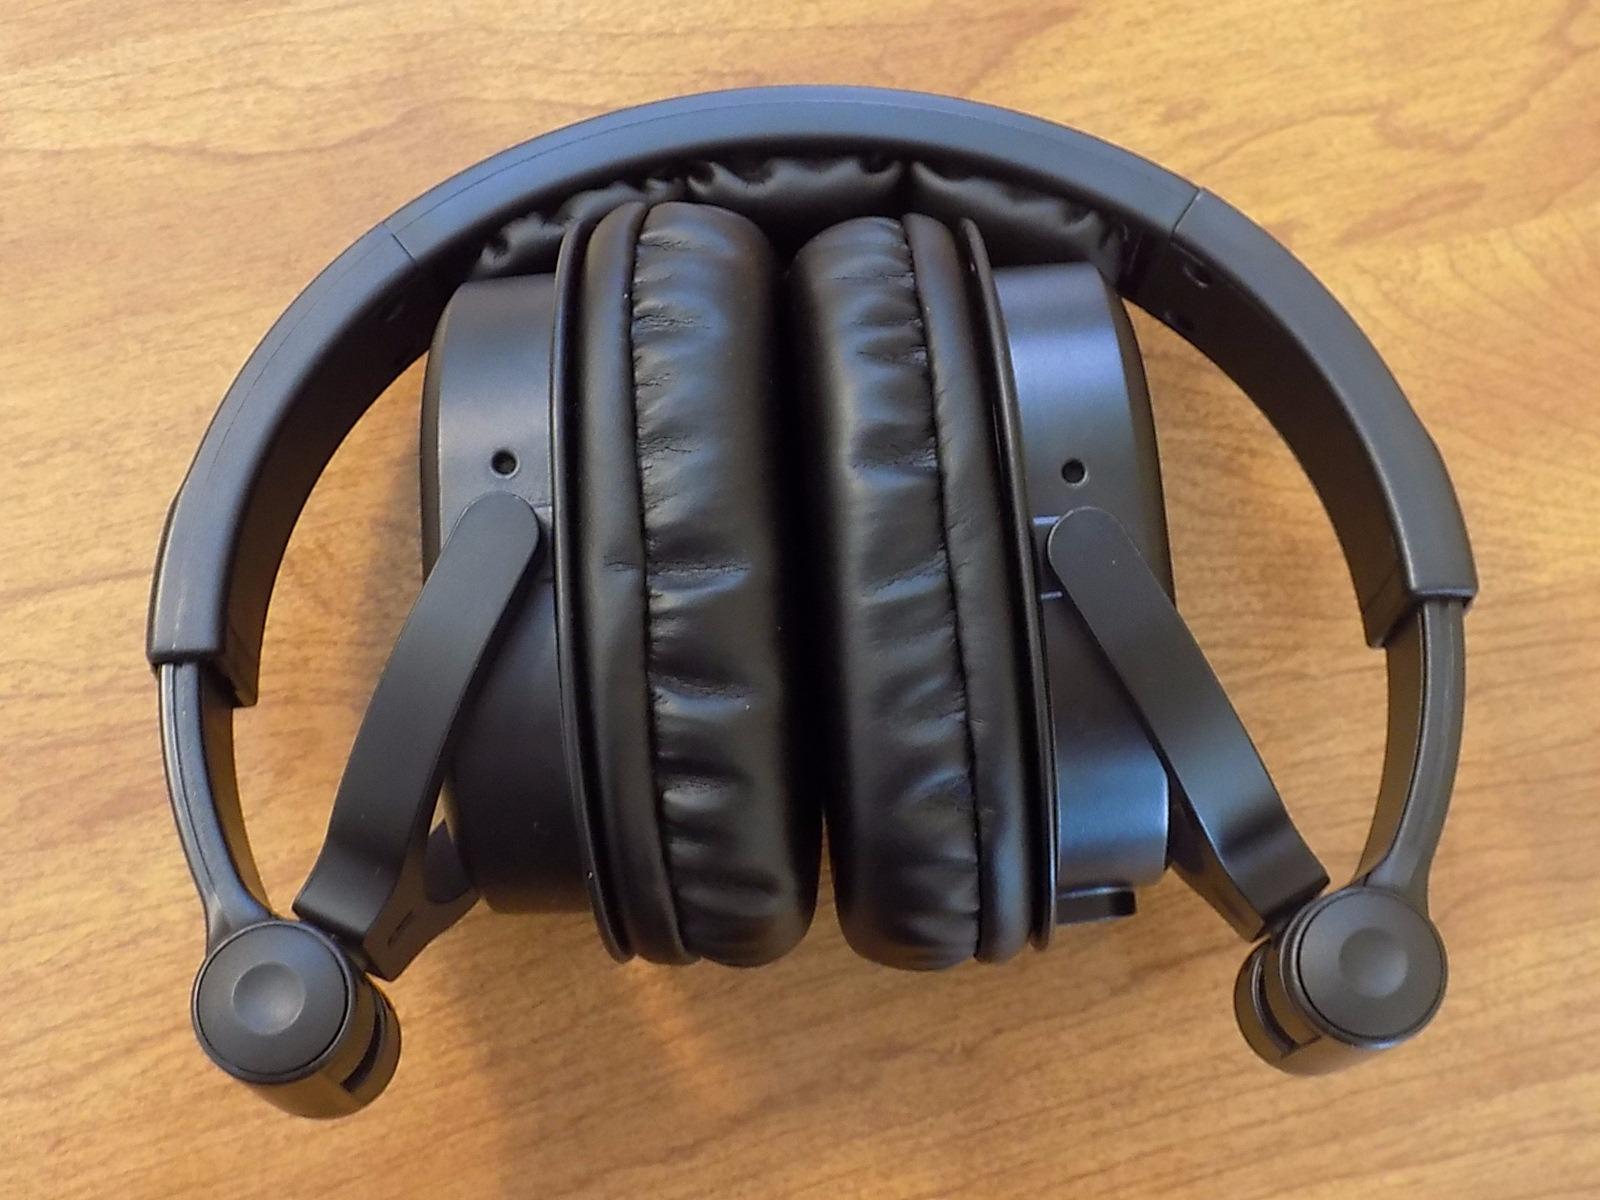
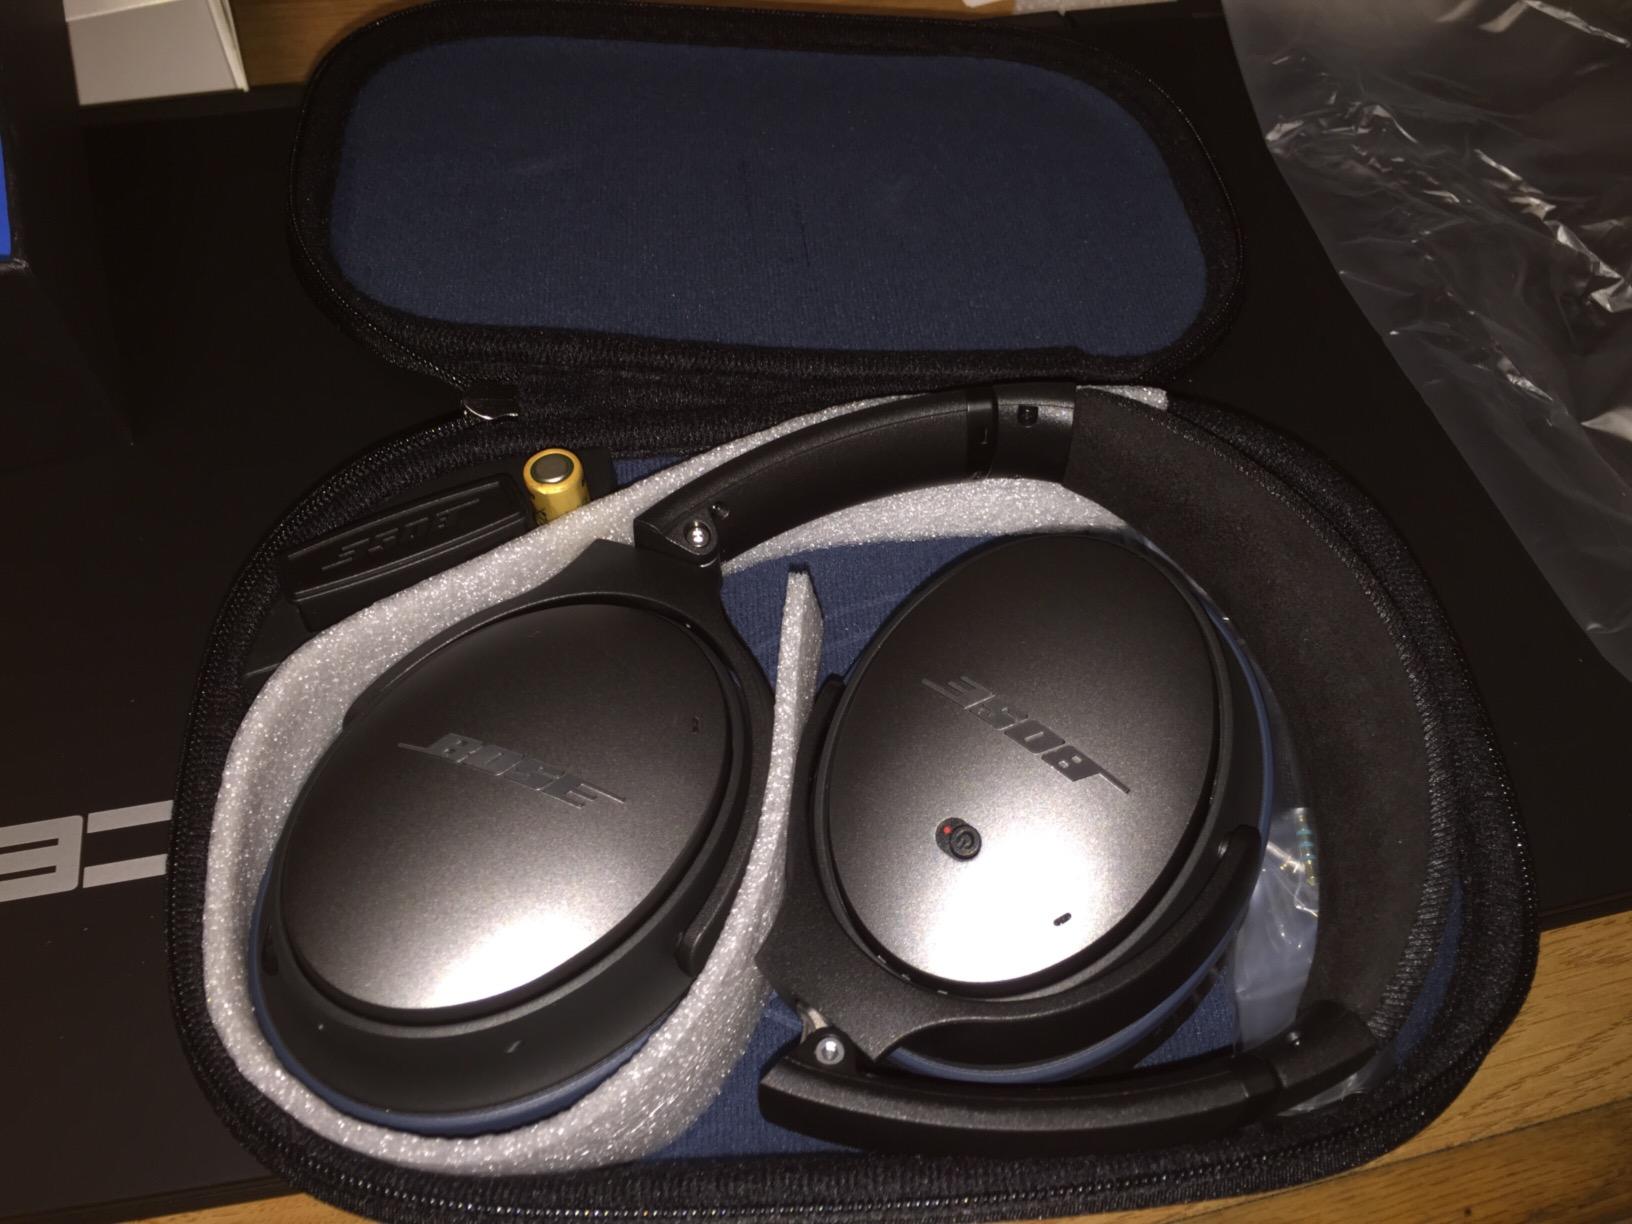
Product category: headphones
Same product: no